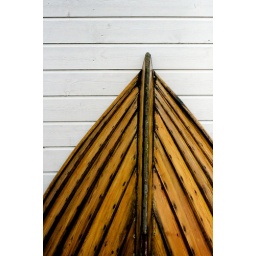
Found one third of a boat leaning on a wall on the pier in Fredrikstad.